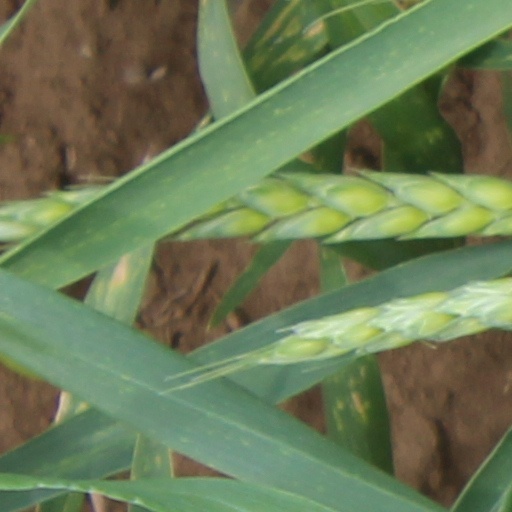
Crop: wheat